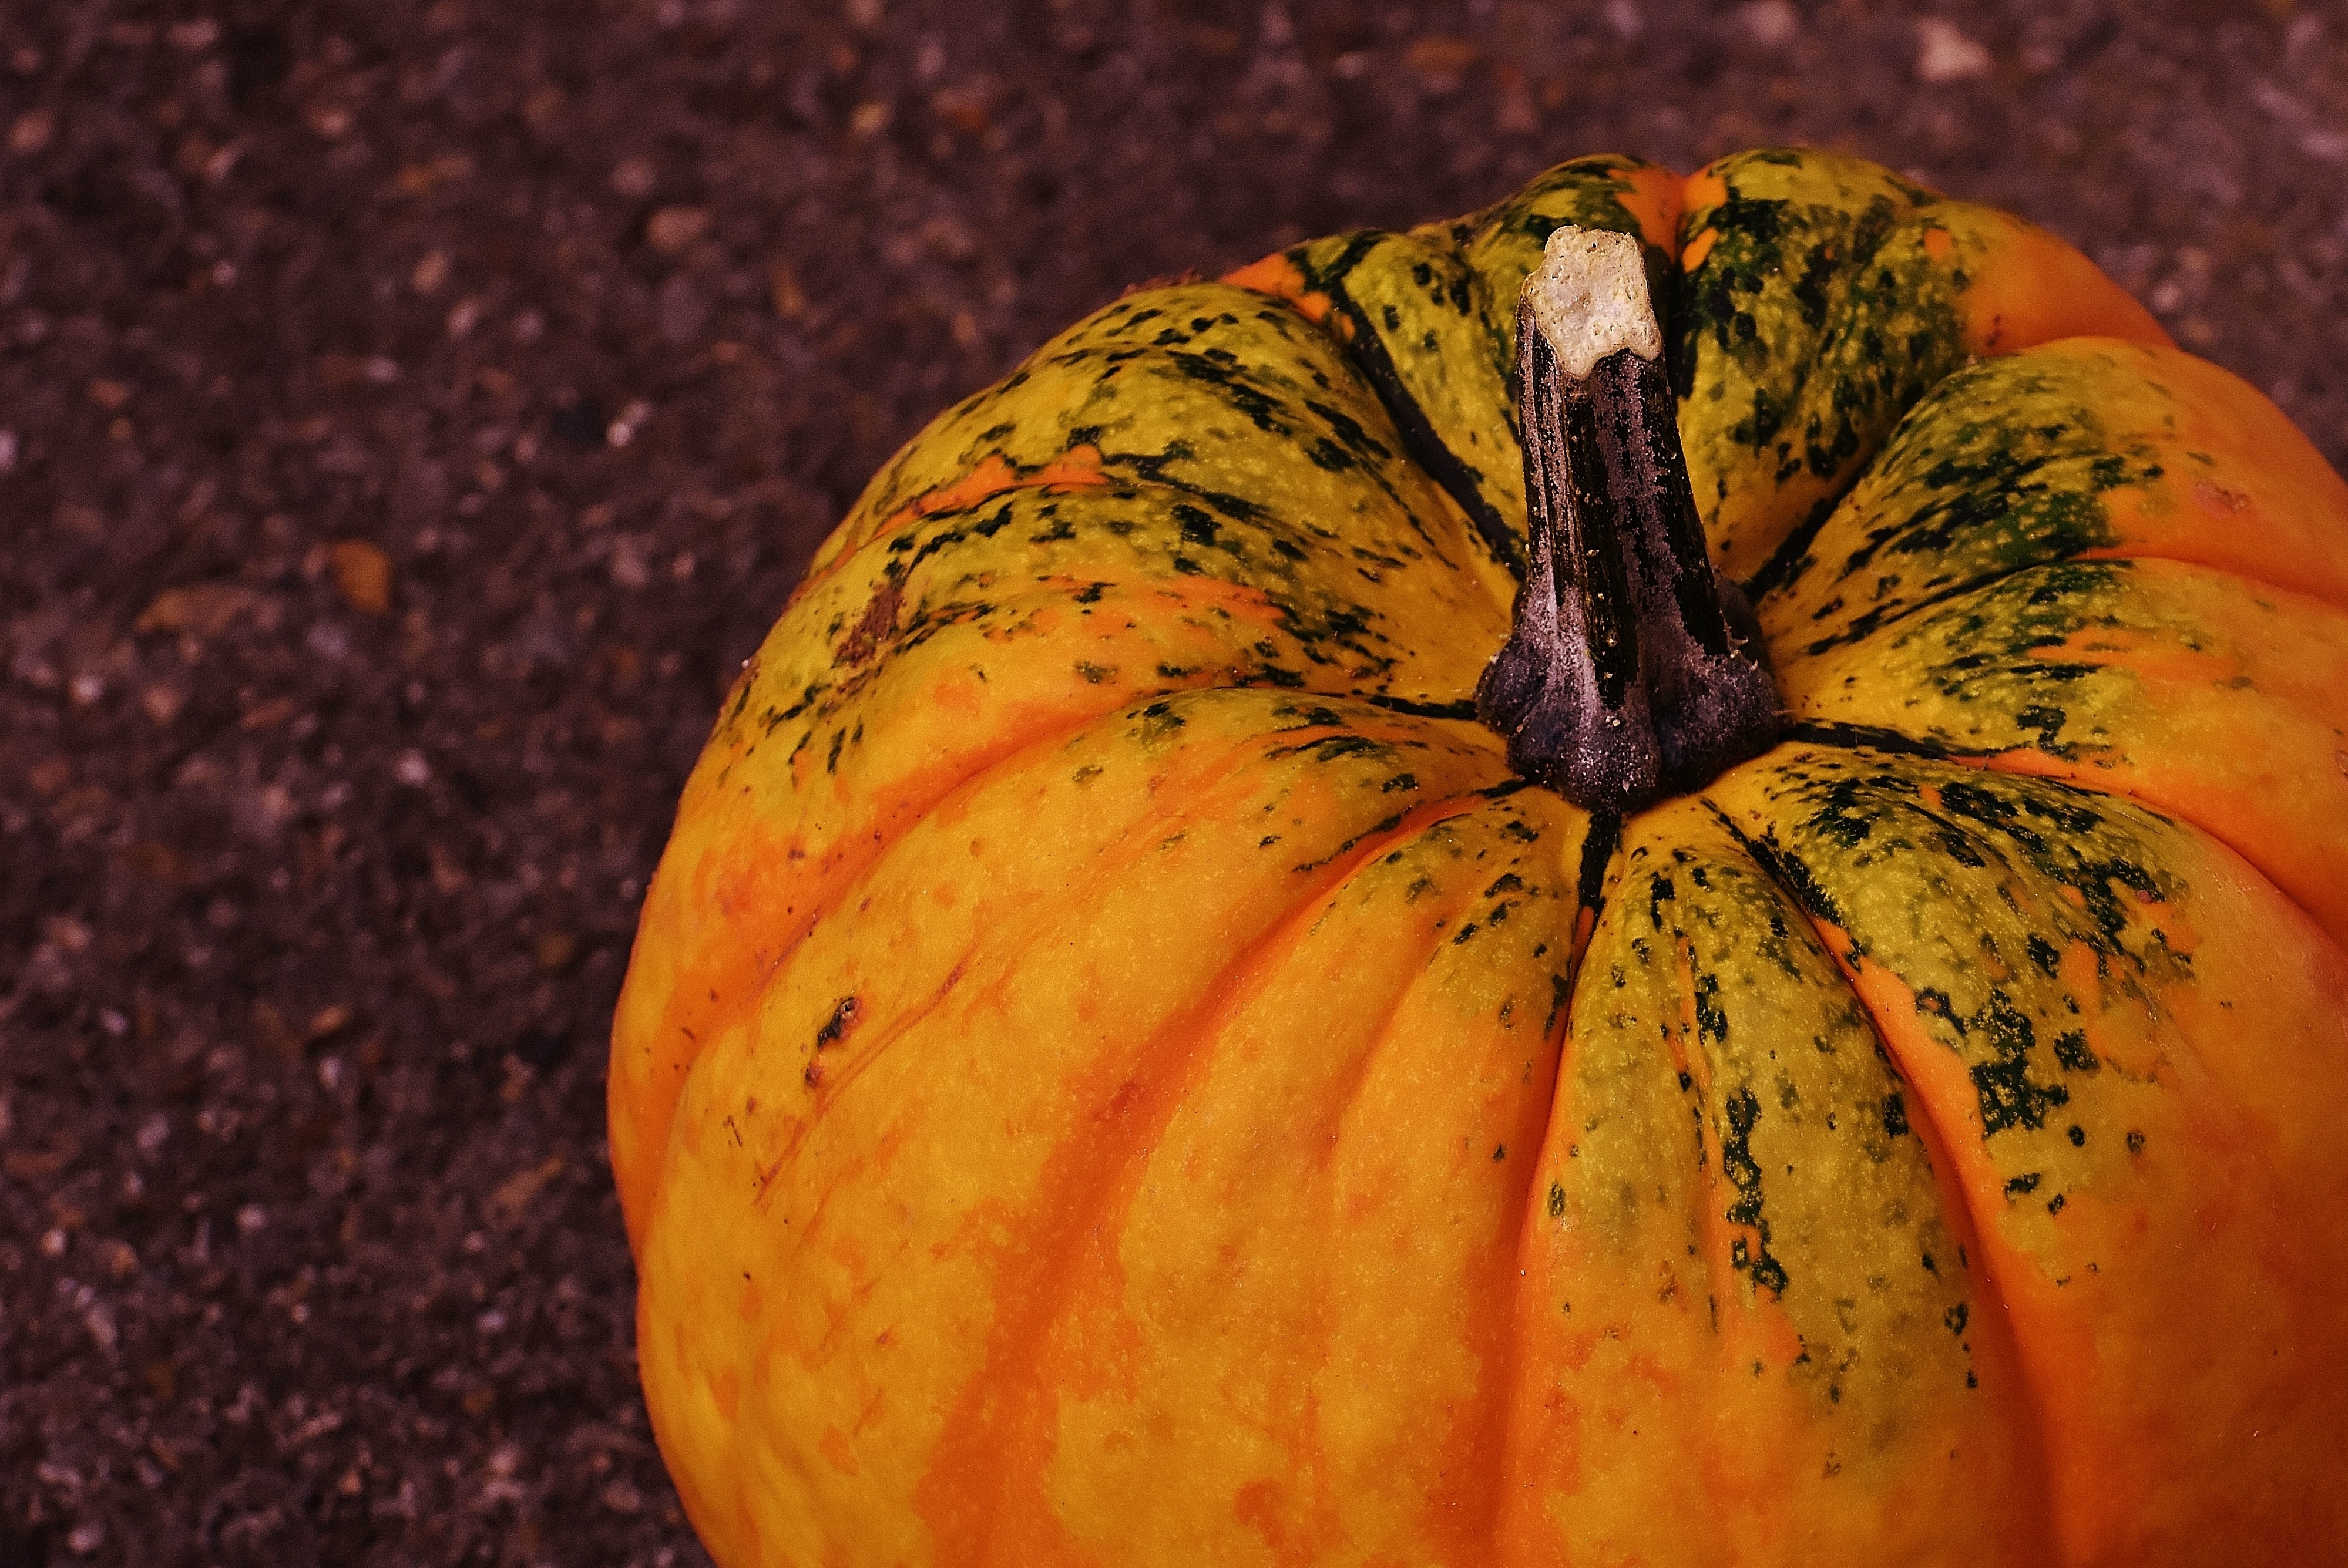
nature, plant, leaf, flower, decoration, food, harvest, produce, vegetable, autumn, pumpkin, colorful, yellow, gourd, close up, thanksgiving, vegetables, calabaza, carving, pumpkins, cucurbita, macro photography, decorative squashes, autumn vegetables, flowering plant, winter squash, land plant